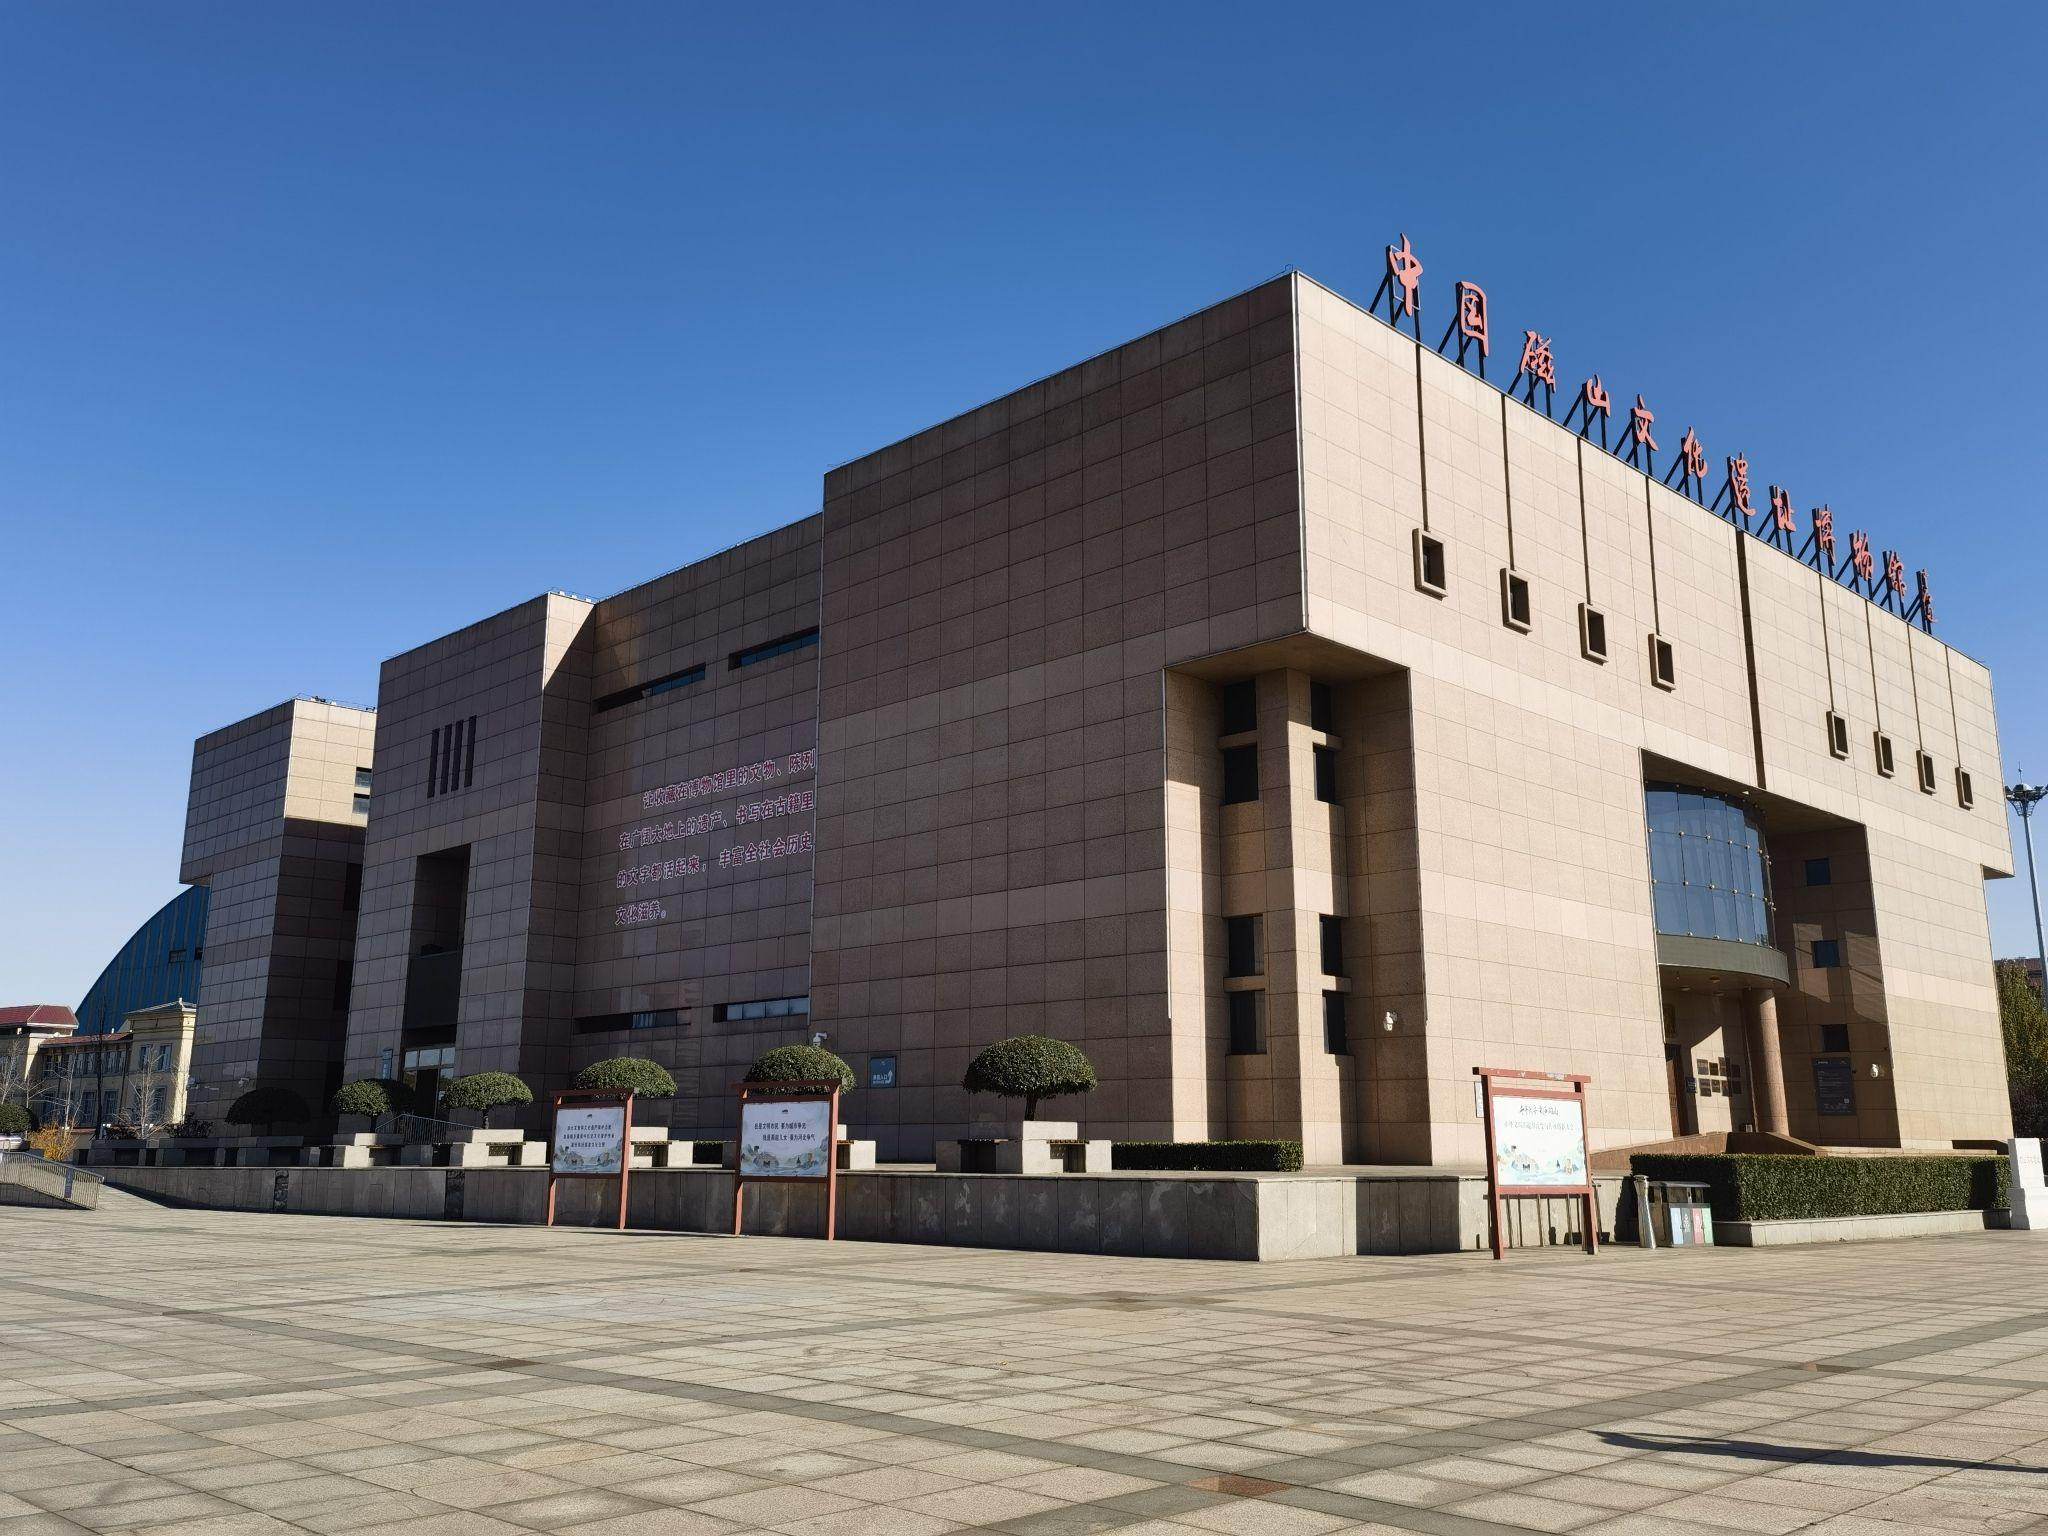
地标名称：中国磁山文化遗址博物馆
所在城市：邯郸市·武安市